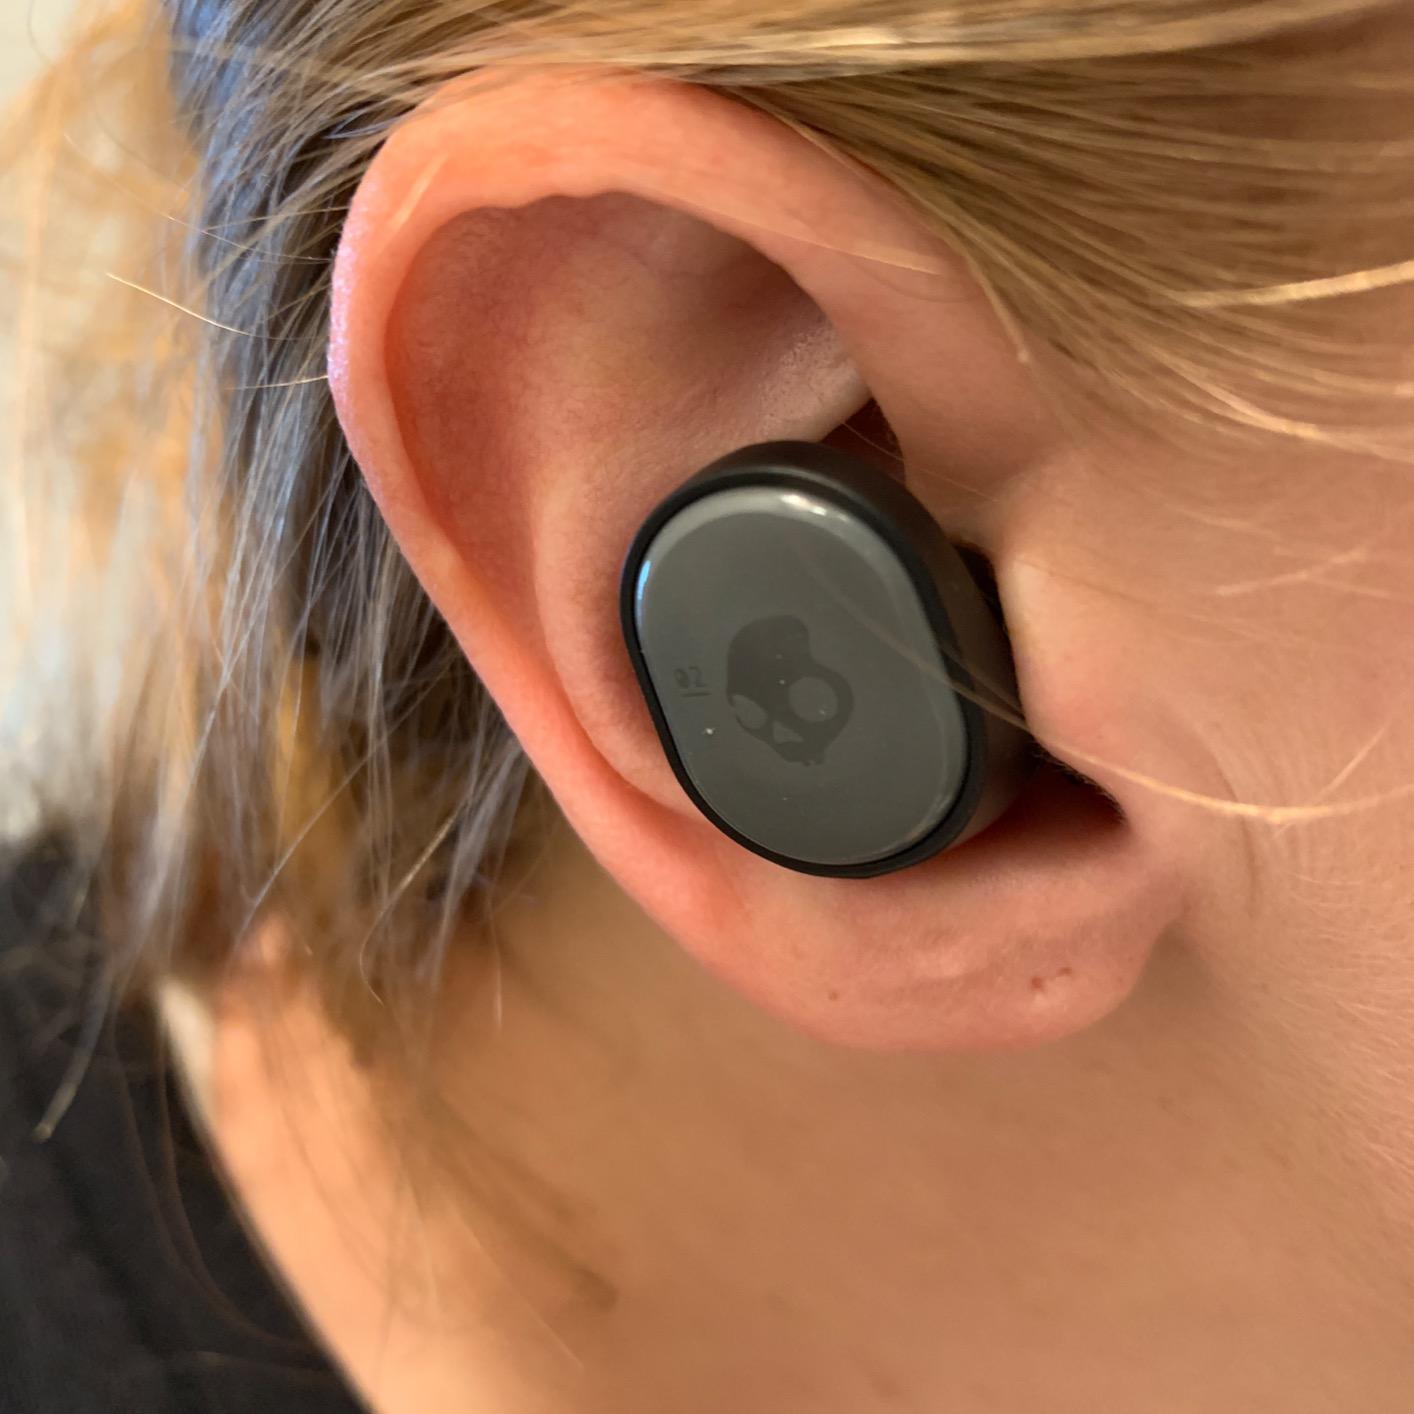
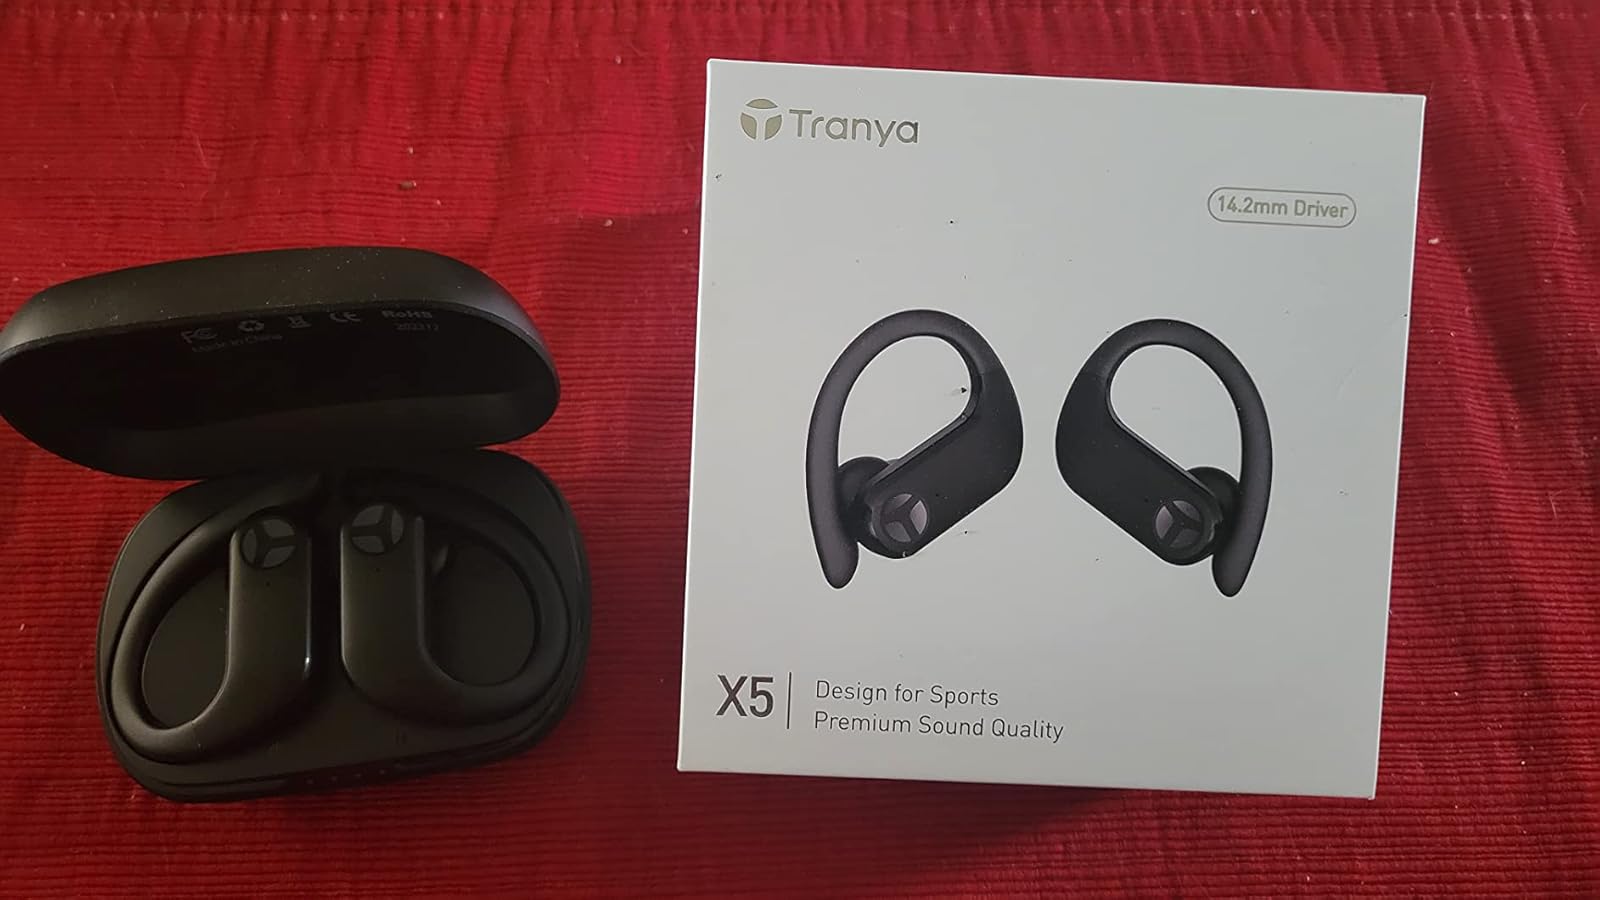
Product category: earbuds
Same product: no